Sky position (RA, Dec in degrees): 150.451, 6.418
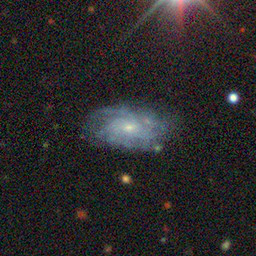
Galaxy morphology: Unbarred Tight Spiral Galaxies